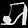
Label: Sandal